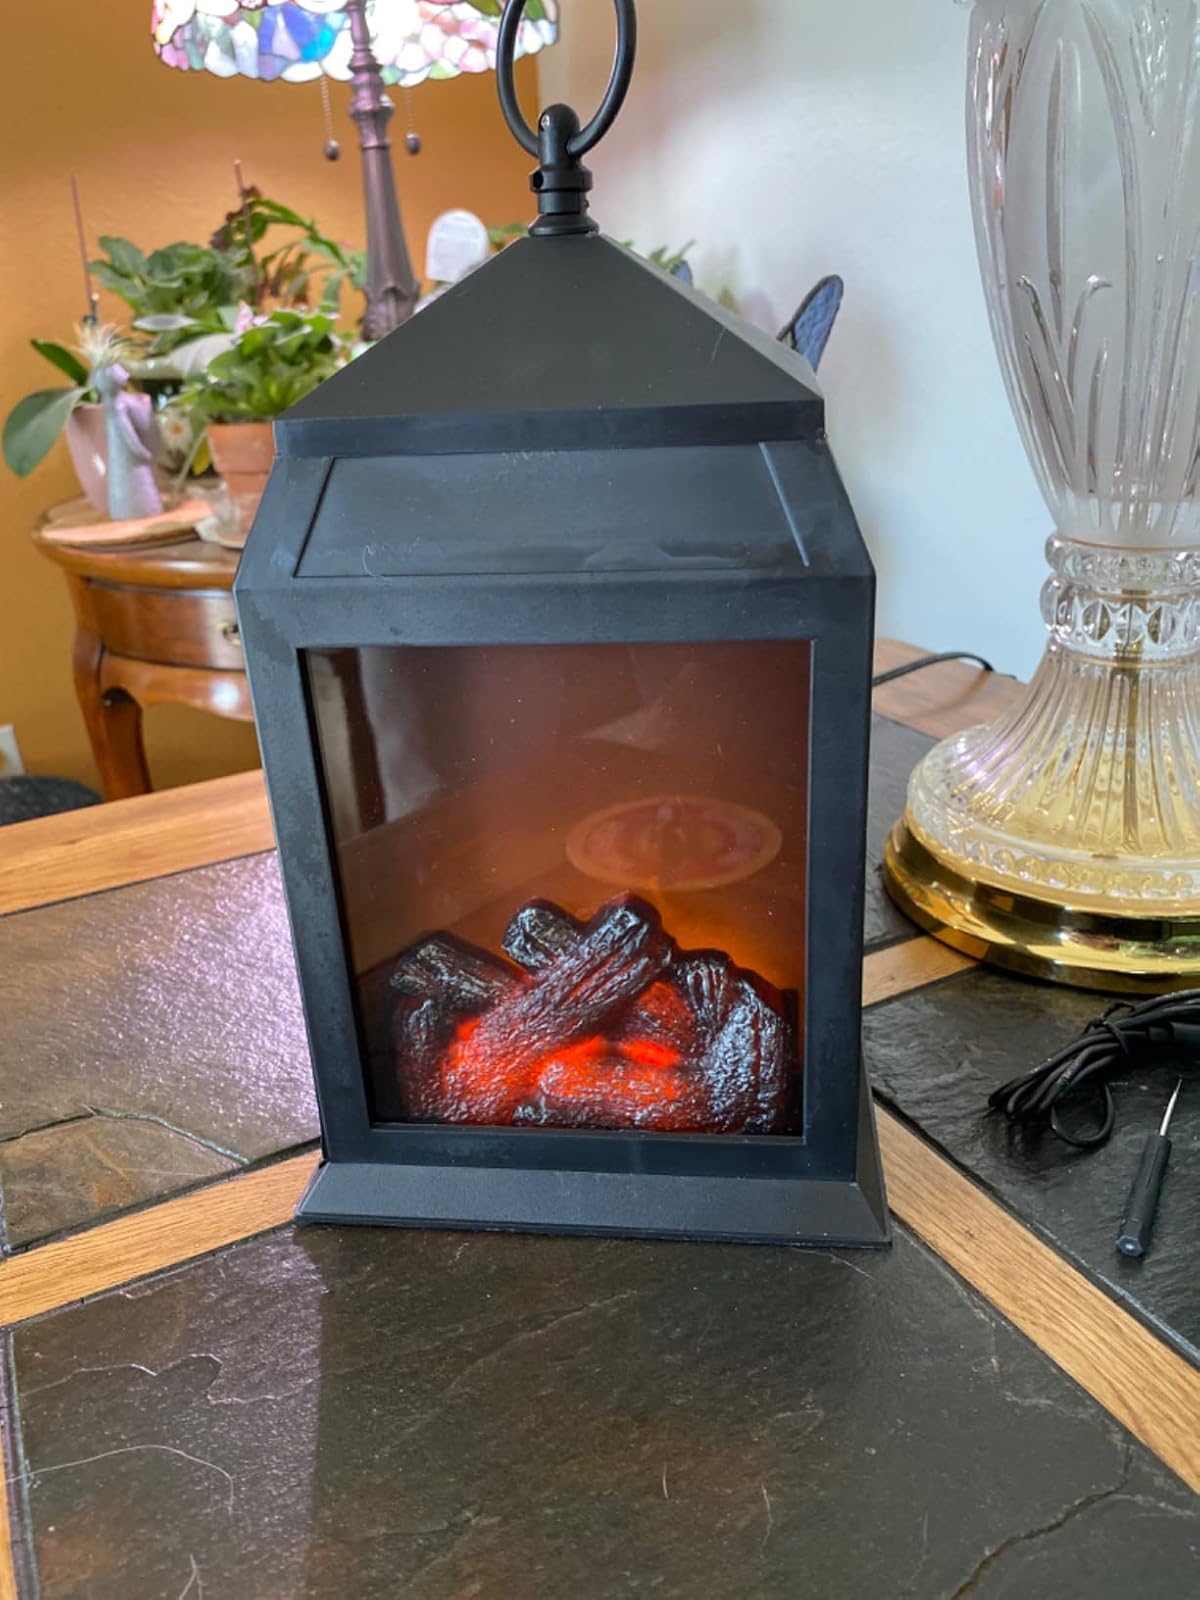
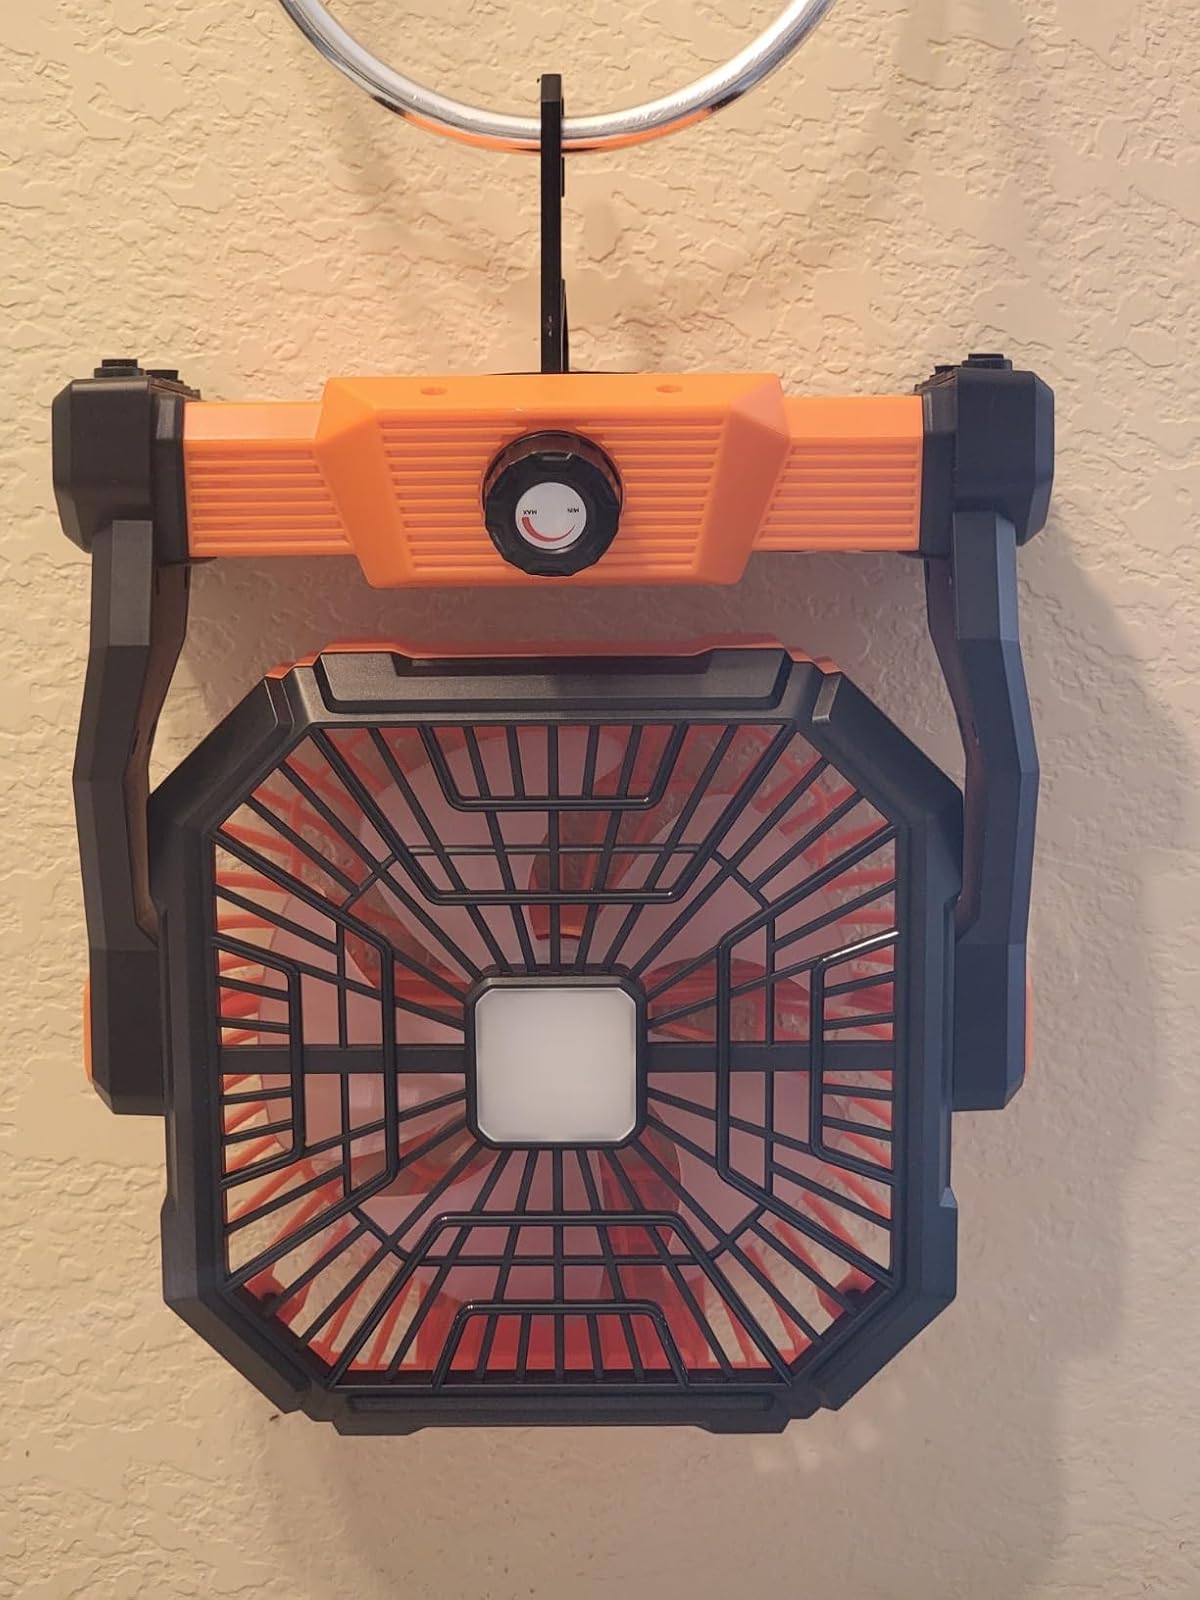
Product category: lantern
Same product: no